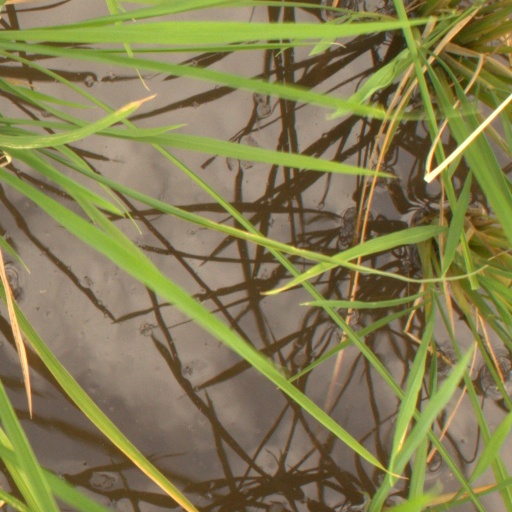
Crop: rice